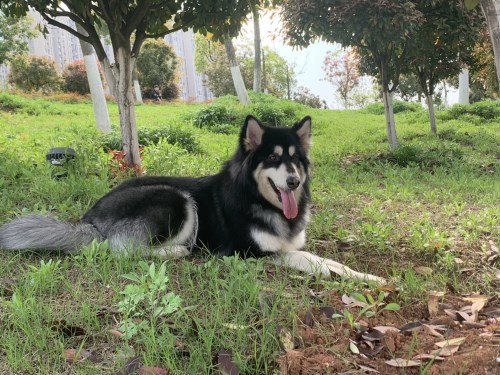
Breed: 1324-n000004-malamute